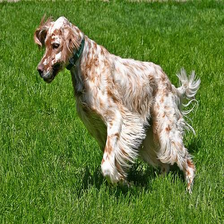
Species: dog
Breed: english setter